List of Sogdian states

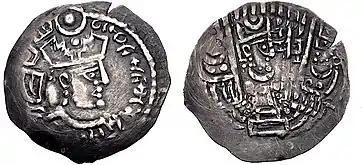
Coin of Khunak, one of the rulers of Bukhara.

The Sogdian states refers to a number of independent or autonomous city-states in the Iranian region of Sogdia in late antiquity and the medieval period. Most of the city-states were ruled by a king or queen, who was called "first among equals". However, the succession of rule was not stable, and the people could influence who would become the new ruler. The period, which experienced its peak in the 7th century, ended with the conquest of Transoxiana by the Islamic Caliphate.